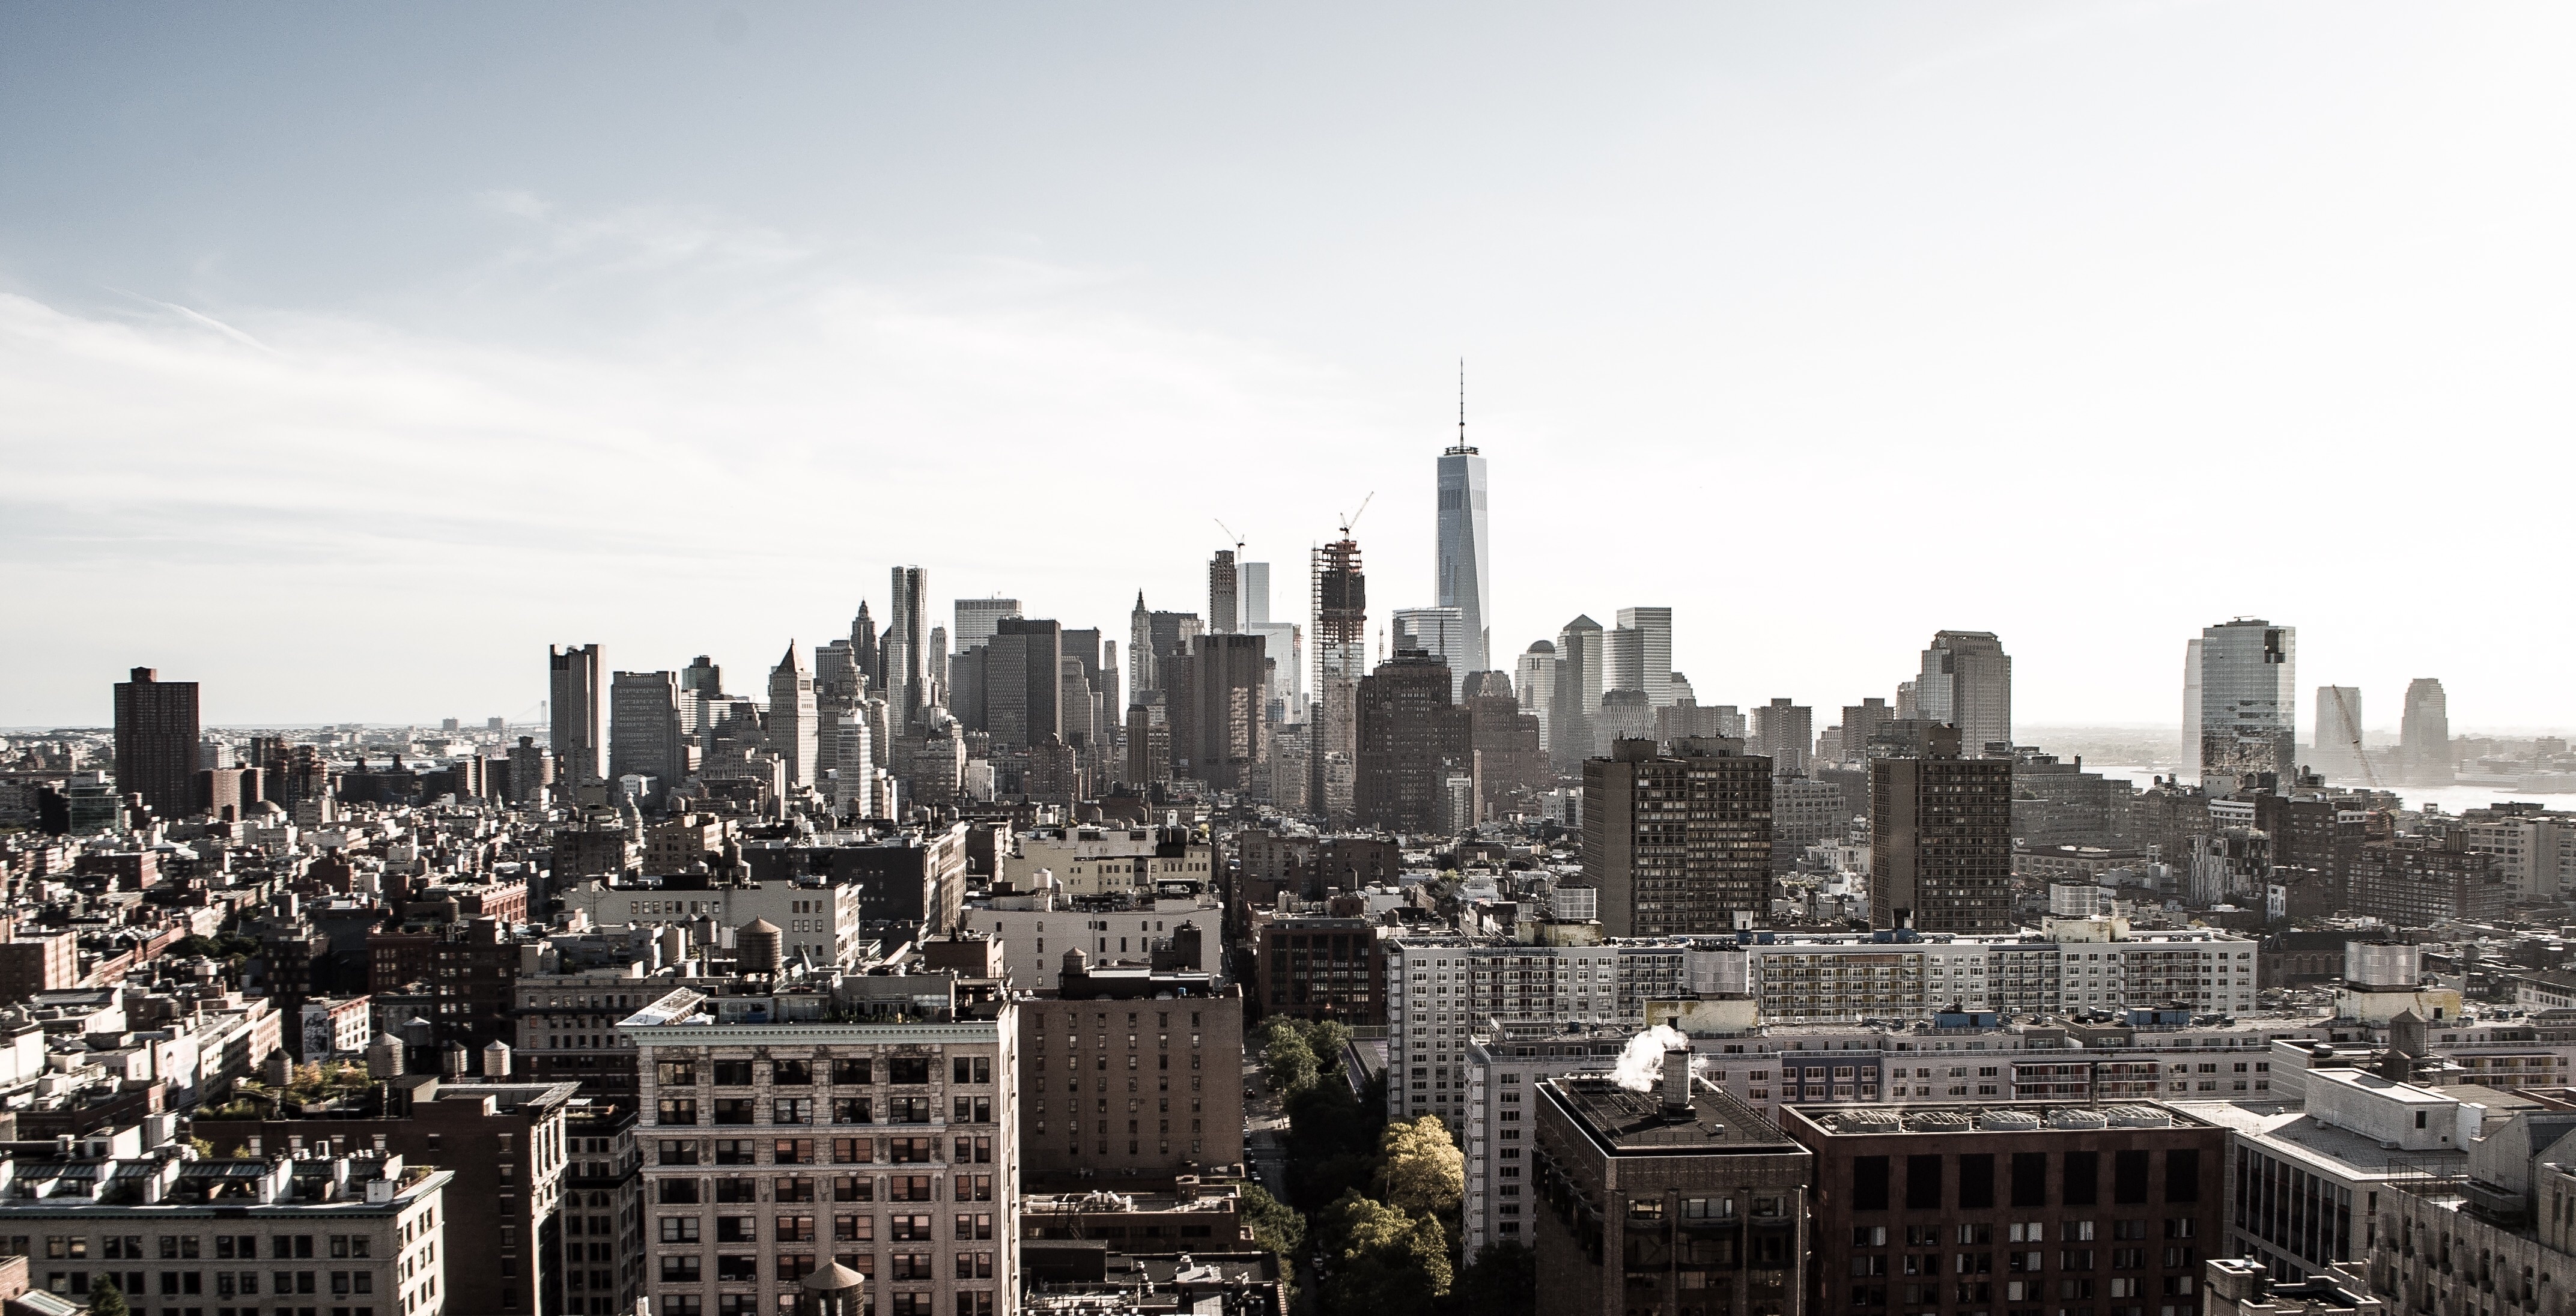
horizon, architecture, skyline, city, skyscraper, urban, manhattan, new york city, cityscape, panorama, downtown, nyc, usa, america, landmark, modern, tower block, metropolis, nyc skyline, urban area, residential area, geographical feature, human settlement, metropolitan area